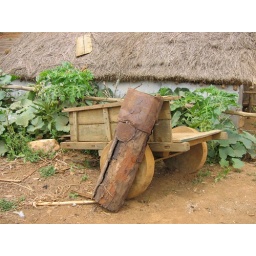
A tree trunk bee hive leaning against a small cart with hand hewn wooden wheels in Antanandava Ambatondrazaka.